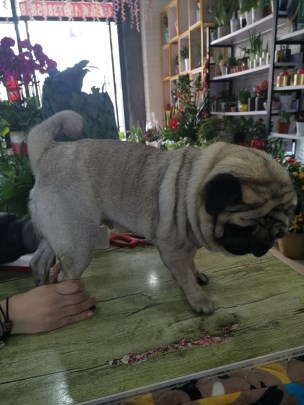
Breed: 798-n000130-pug